A. B. A. Ghani Khan Choudhury

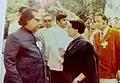
ABA Ghani Khan Choudhary with Prime Minister Indira Gandhi

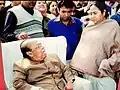
ABA Ghani Khan Choudhary with current West Bengal Chief Minister Mamata Banerjee

Choudhury had claimed to be a barrister-at-law, called to the Bar from one of London's Inns of Court, while providing biographical information to the Indian Parliament. However, the claim was found to be false by an election tribunal, and Choudhury was criticised by opposition politicians, such as Jyoti Basu (himself a barrister from London, who had also threatened to bring a motion against Choudhury), George Fernandes and Indrajit Gupta. Choudhury attributed the incorrect information to an "oversight".